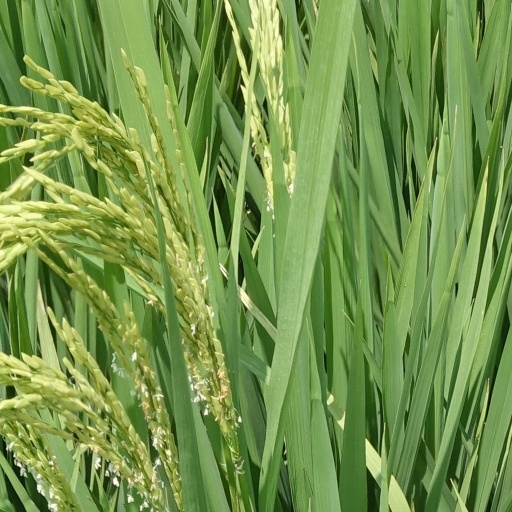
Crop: rice